WEMI (FM)

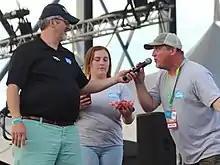
"The Family" DJs on stage at Lifest in 2019

WEMI (91.9 MHz) is a Christian FM radio station licensed to Appleton, Wisconsin serving the Fox Cities. WEMI is also heard in Fond du Lac and Ripon through translators on 101.7 FM. WEMI's format consists of Christian adult contemporary music with some Christian talk and teaching. WEMI is owned by Evangel Ministries, Inc. and also owns radio station WEMY 91.5 FM in Green Bay with a translator station in Two Rivers, WI 107.5 FM. And WGNV 88.5 FM in central Wisconsin with Translator stations in Antigo, WI at 94.1 FM. and Waupaca WI at 107.3 FM.